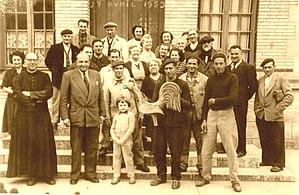
Quelques notables gergoliens, dont le notaire, alors maire de Jargeau, Jacques Piédon, en costume au 1er rang, et le curé Legrain, à gauche au 1er rang, posant avec le coq servant de girouette sur le clocher de l'église Saint-Êtienne.
L’hôtel de ville de Jargeau est l'hôtel de ville de la commune française de Jargeau située dans le département du Loiret et la région Centre-Val de Loire.